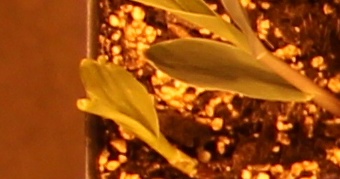
Label: Corn